Larchant

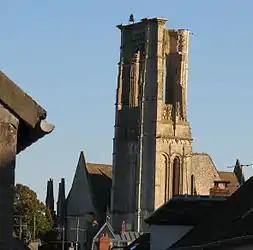
The basilica of Saint Mathurin

Larchant is a commune in the Seine-et-Marne department in the Île-de-France region. It is located on the southern edge of the Forest of Fontainebleau.